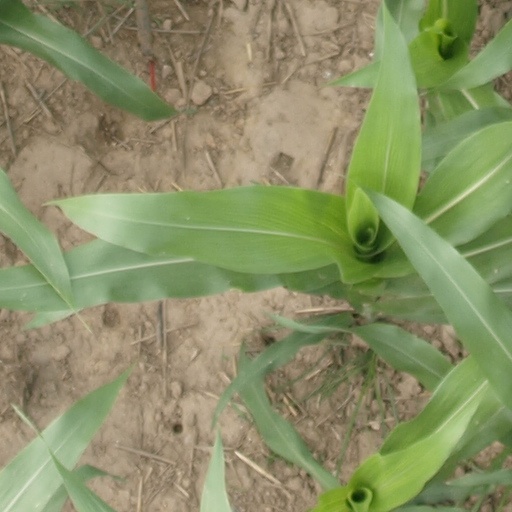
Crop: maize; corn